The Turkish Bath

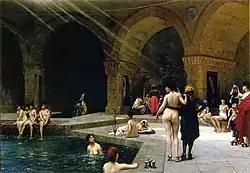
Jean-Léon Gérôme, "Women at a Bath", ("La grande piscine de Brousse", "The Great Bath at Bursa") Salon of 1885. Hermitage, St. Petersburg Museum of Western and Oriental Art

In 1825, he copied a passage from "Letters from the Orient" by Lady Mary Wortley Montagu, who had accompanied her British diplomat husband to the Ottoman Empire in 1716. Her letters had been re-published eight times in France alone between 1763 and 1857, adding to the Orientalist craze. The passage Ingres copied was entitled "Description of the women's bath at Adrianople" and reads: "I believe there were two hundred women there in all. Beautiful naked women in various poses... some conversing, others at their work, others drinking coffee or tasting a sorbet, and many stretched out nonchalantly, whilst their slaves (generally ravishing girls of 17 or 18 years) plaited their hair in fantastical shapes." Literary critic Ruth Yeazell opines that the environment of "The Turkish Bath" bears little resemblance to the public bathing described by Lady Montagu.